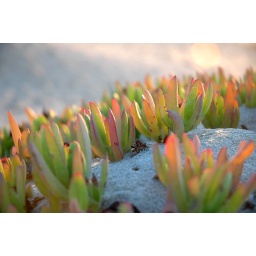
beach flora near Marina SB